Witch of Endor

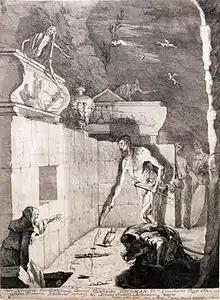
Saul speaking to Samuel's spirit at the Witch of Endor by Gabriel Ehinger, 1675, Städelsches Kunstinstitut.

Spiritualists have taken the story as evidence of spirit mediumship in ancient times. The story has been cited in debates between Spiritualist apologists and Christian critics. "The woman of Endor was a medium, respectable, honest, law-abiding, and far more Christ-like than Christian critics of Spiritualism," asserted one Chicago Spiritualist paper in 1875.